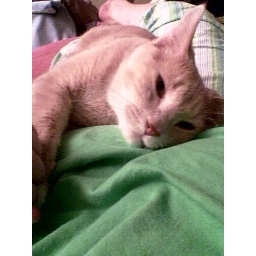
Aww. I put down my computer and my cat moves in for the kill...